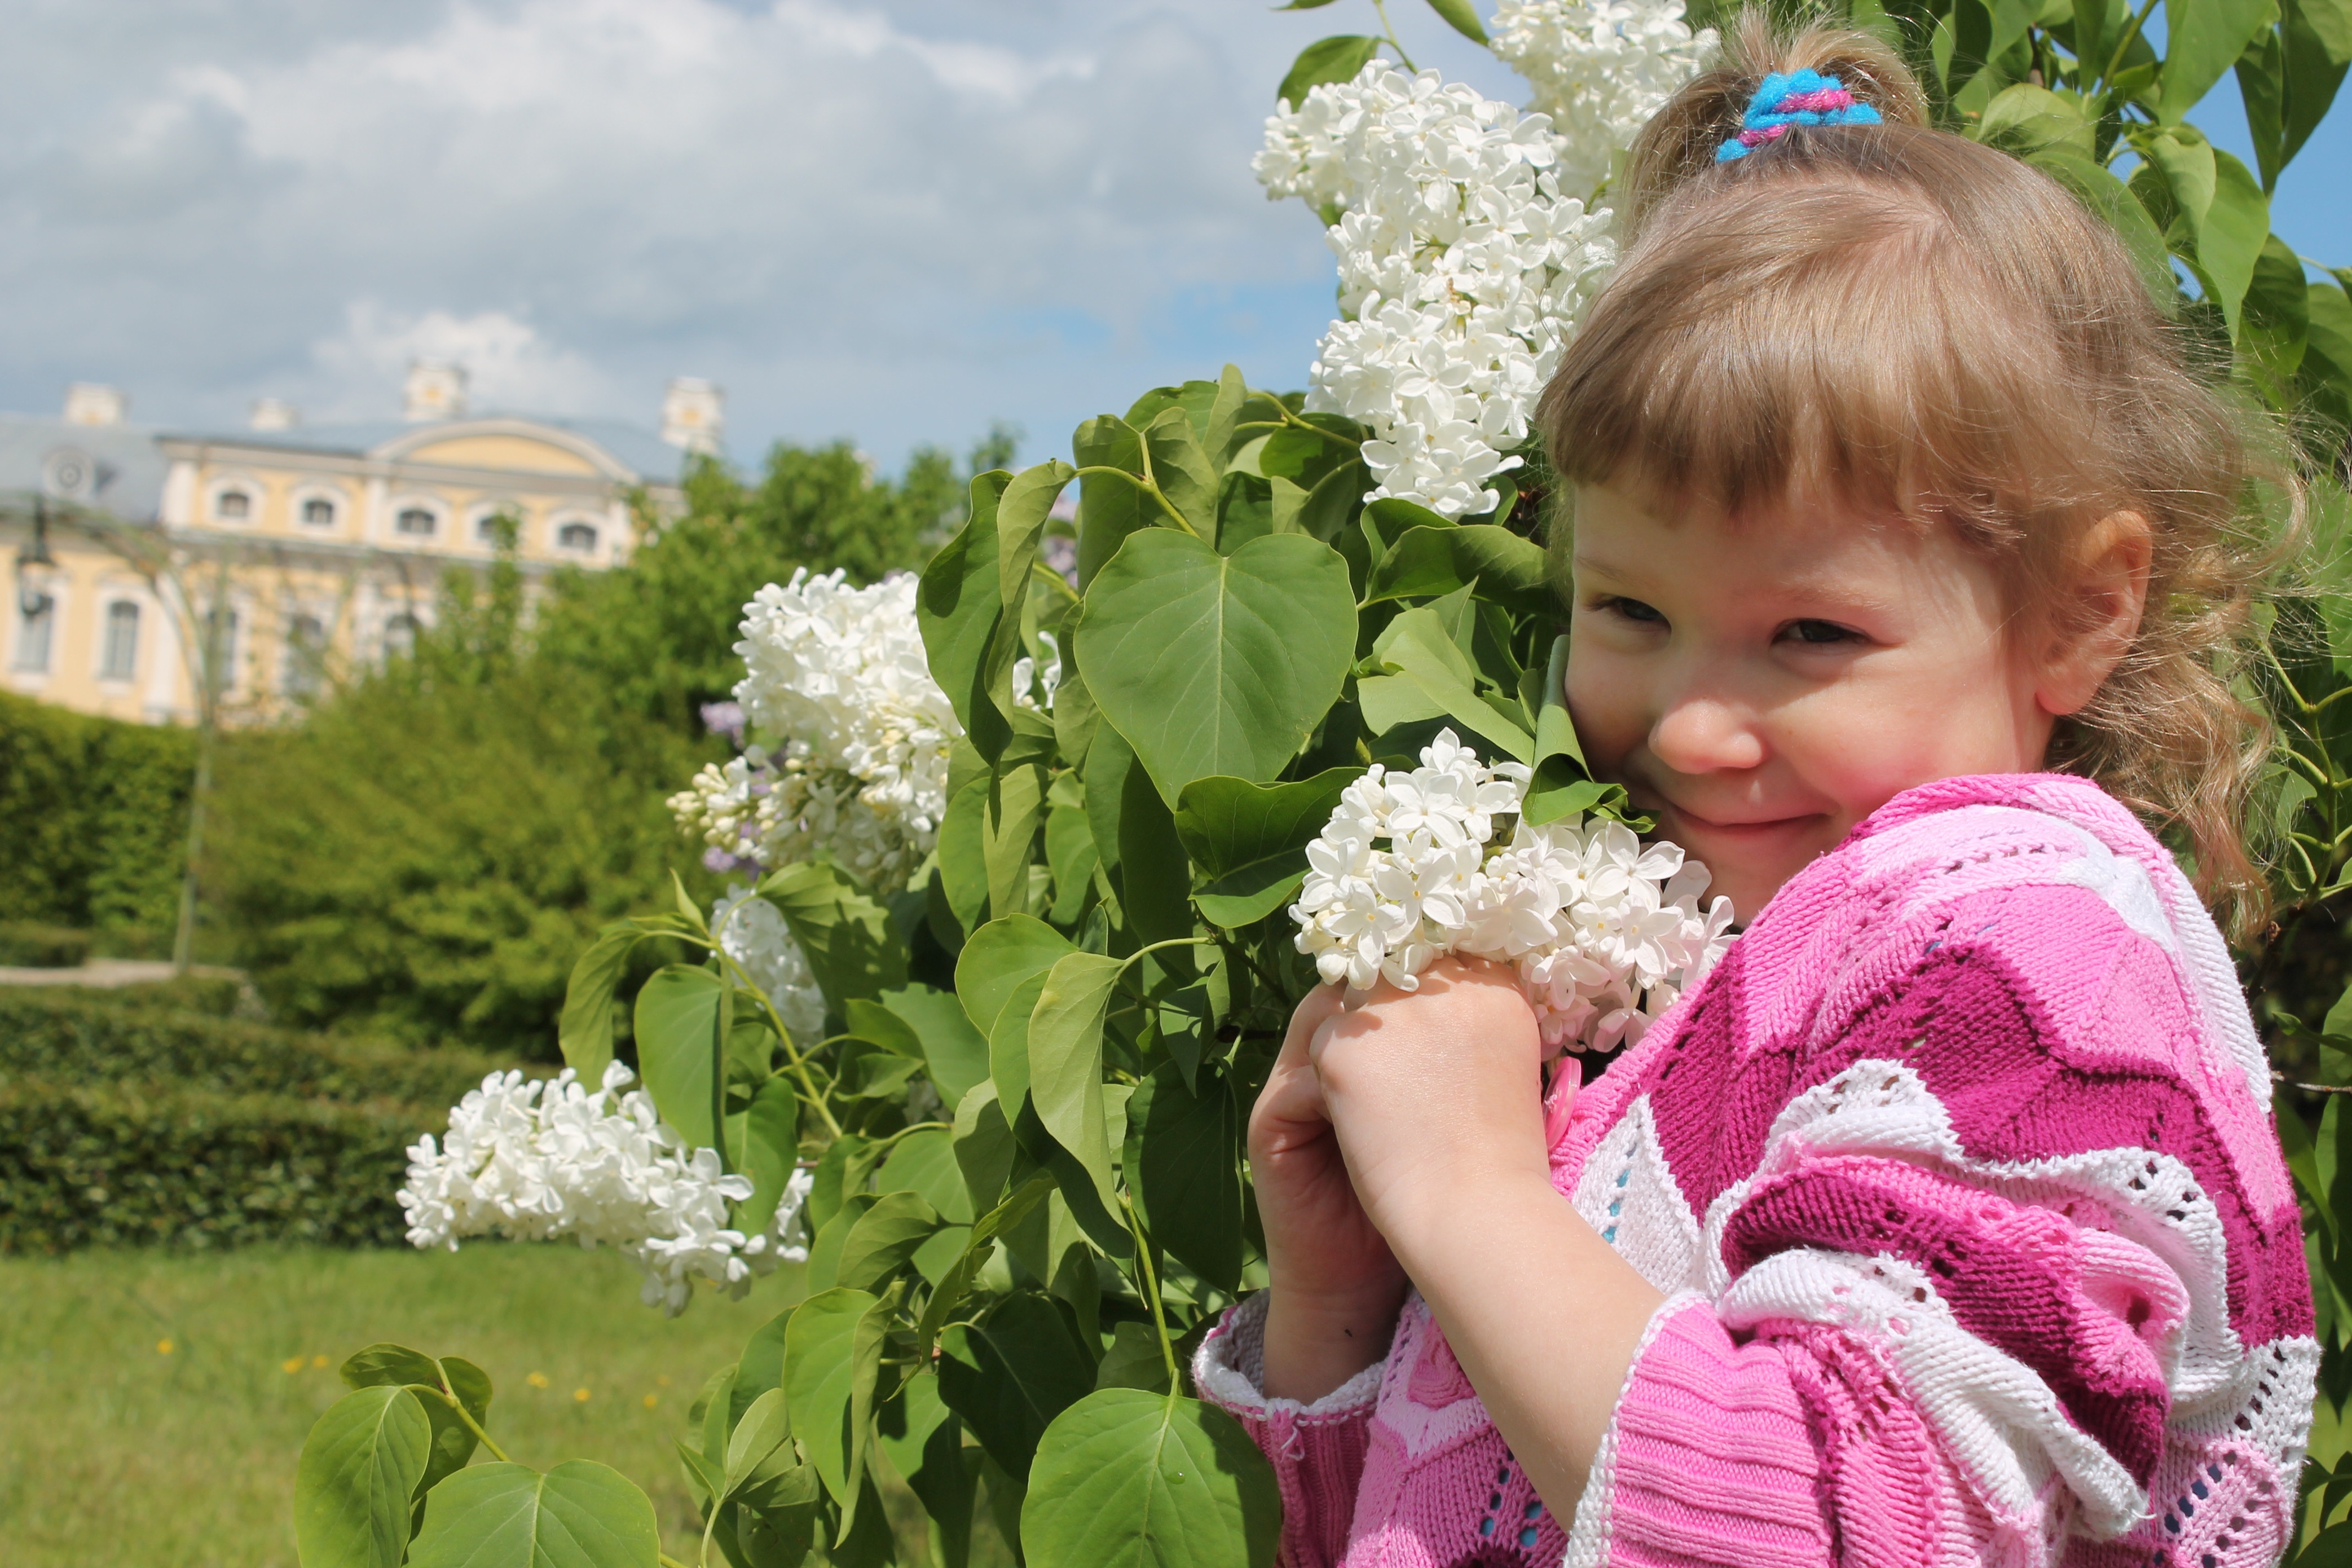
person, people, plant, girl, woman, flower, child, garden, lilac